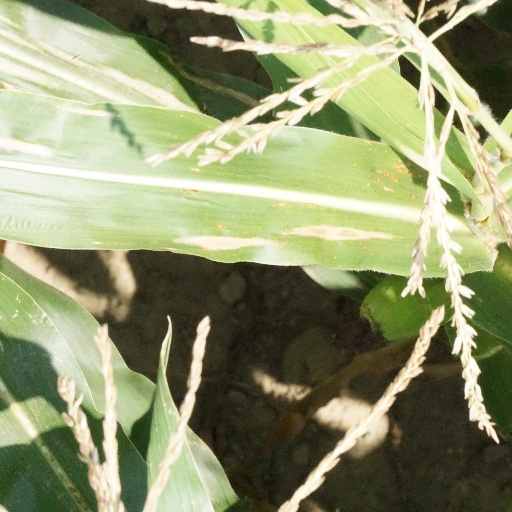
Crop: maize; corn